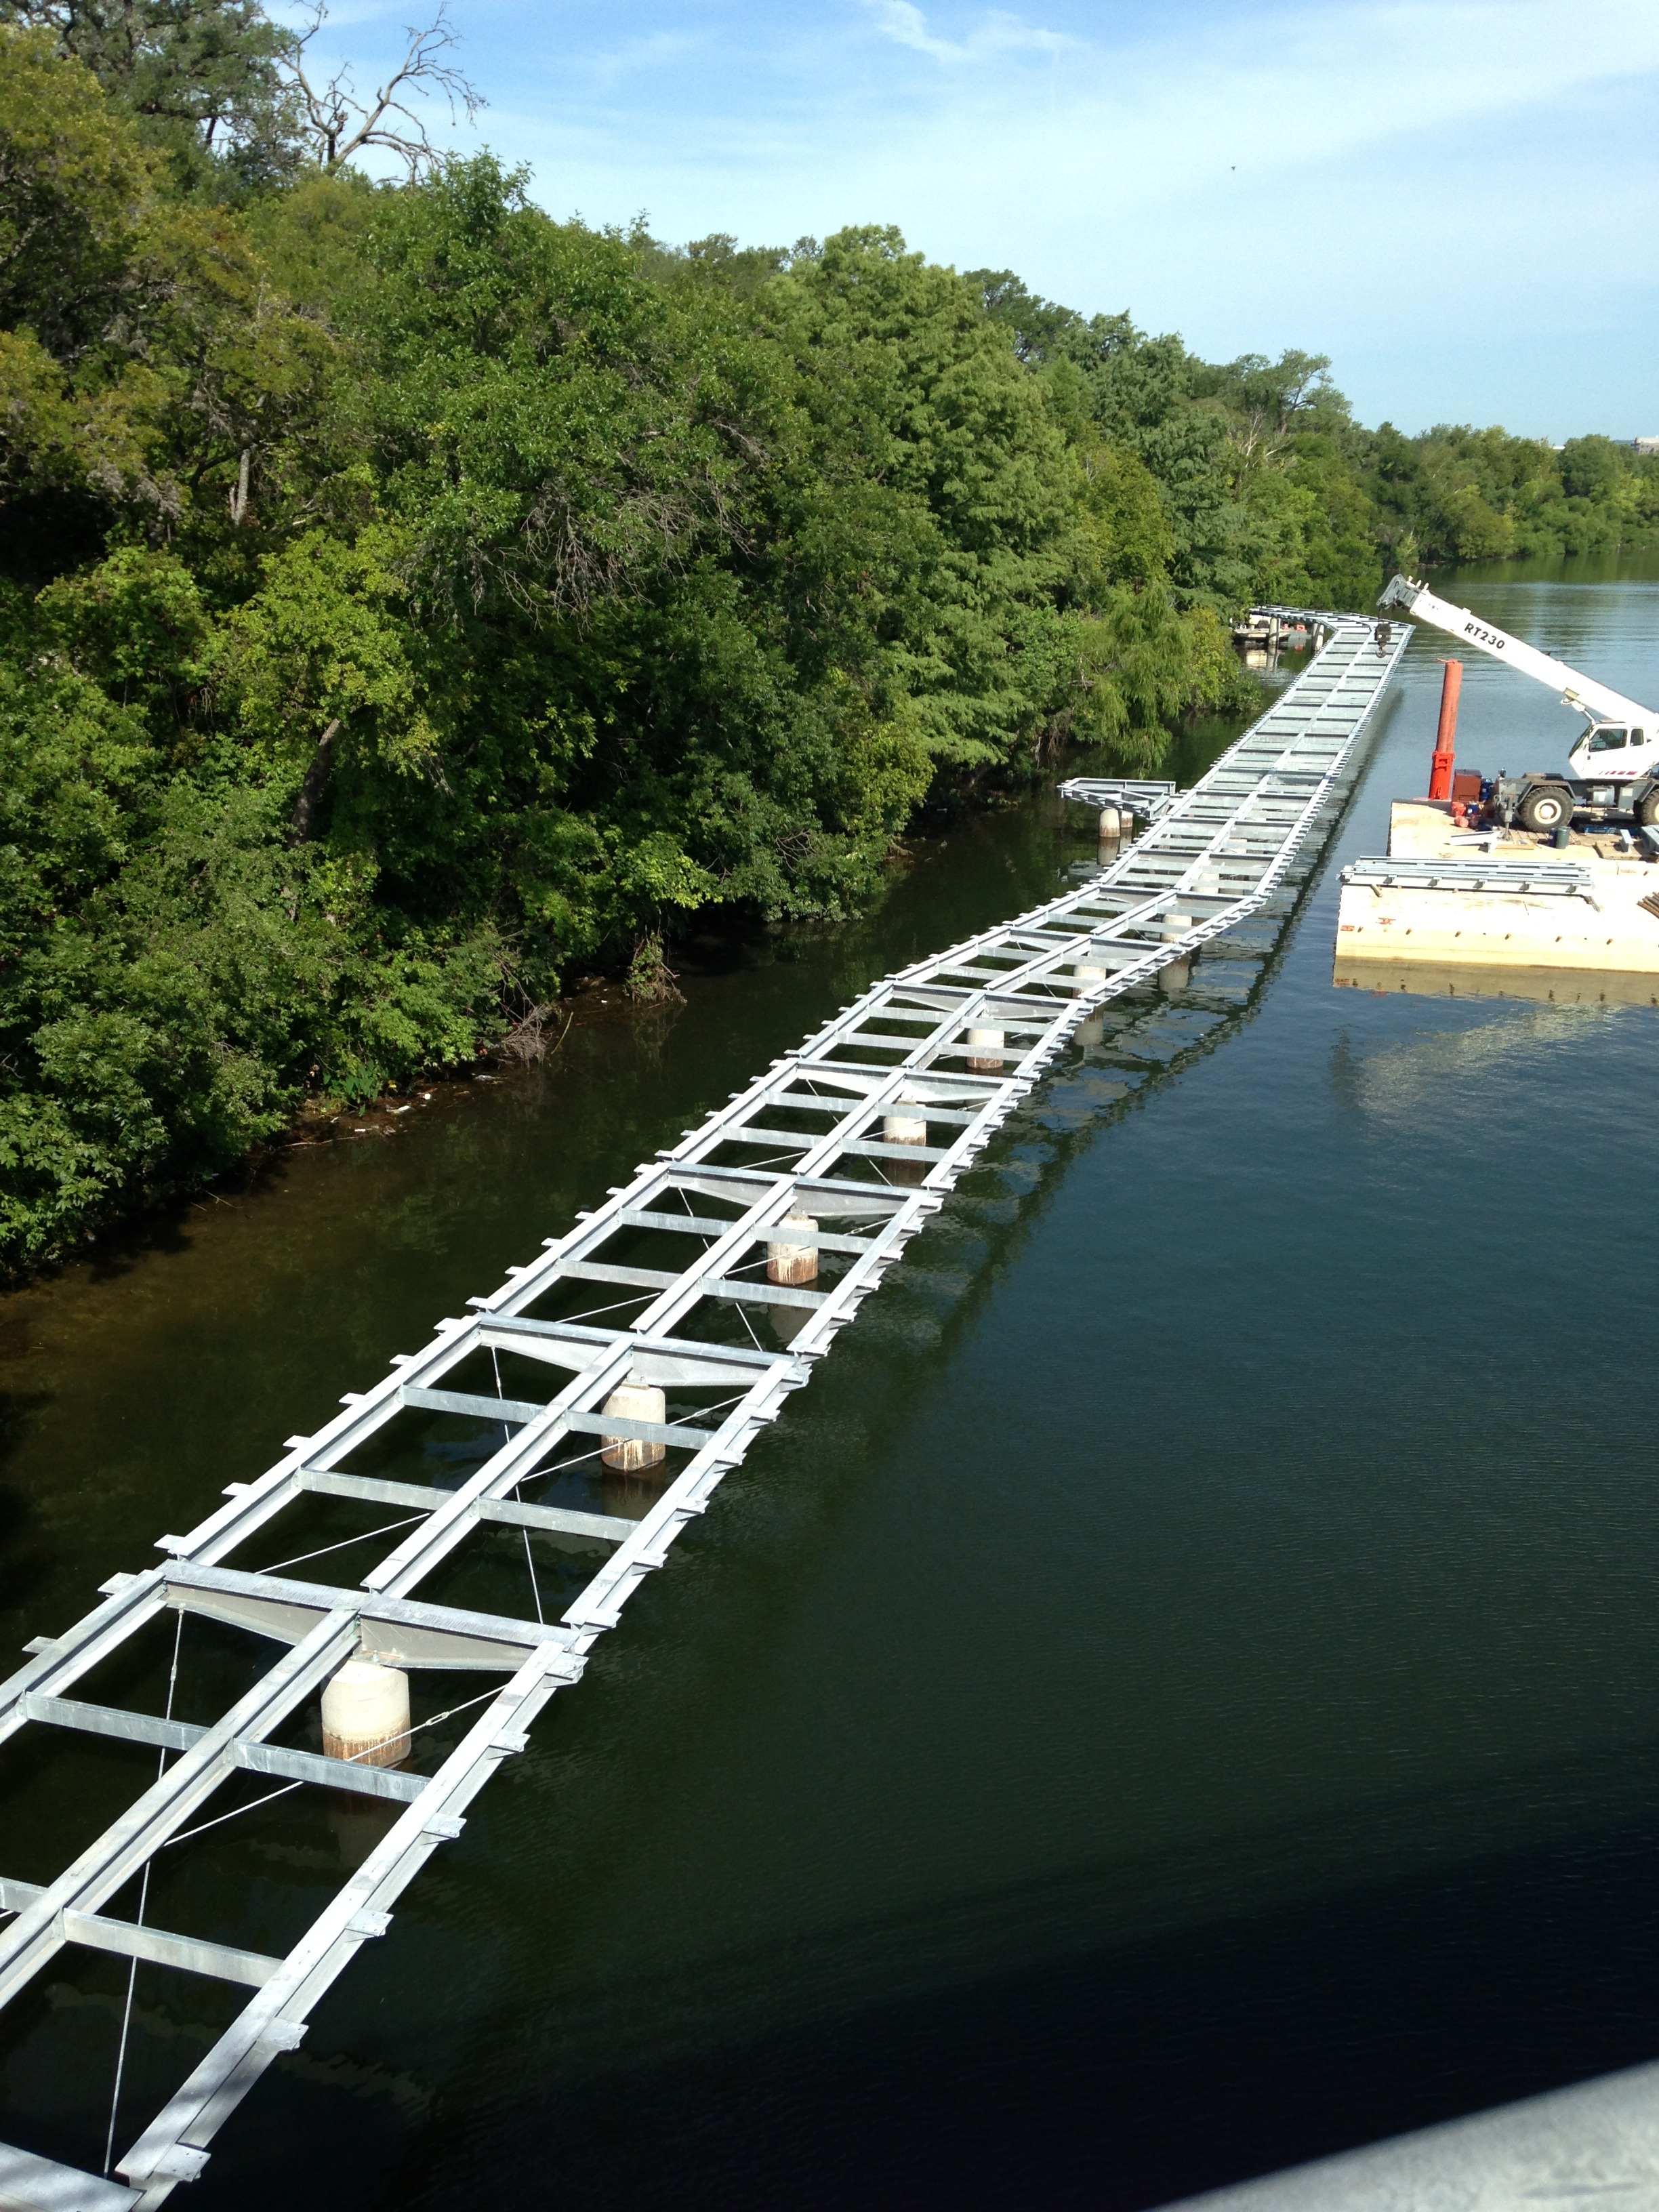
working, sea, water, dock, bridge, lake, building, construction, vehicle, marina, reservoir, waterway, outdoors, new, build, water bridge